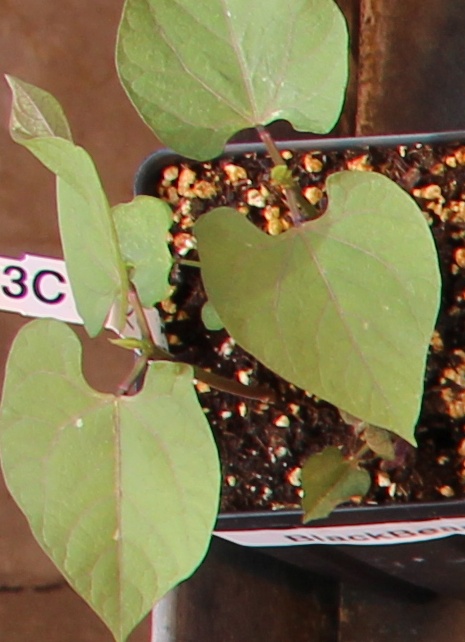
Label: Blackbean